Cephissus (Athenian plain)

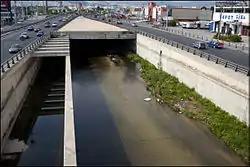
Cephissus river view from above - from a bridge at the highway Athens-Lamia

Cephissus ("Kifisos") is a river in the vicinity of Athens, Greece. Together with the neighbouring river Ilisos, it drains a catchment area of .